St Agnes Lighthouse

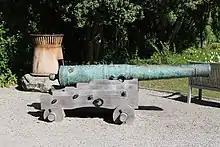
A rare surviving cresset (left) from the coal-fired lighthouse; now in Tresco Abbey Gardens.

The light was first lit on 30 October 1680; it was provided by coal burned within a brazier atop the tower. By 1756 the brazier was set within a lantern structure made up of 16 sash windows, roofed, with multiple chimneys. The lighthouse was coal fired until 1790, when it was converted to oil: twenty-one Argand lamps with reflectors, mounted on a three-sided revolving array. This 'very novel and ingenious operation' represented an innovation in optic design which was subsequently adopted in other lighthouses, including those at Cromer and Flamborough Head. In 1806 the lantern structure at the top of the tower was rebuilt (as seen today) to accommodate an enlarged three-sided revolving array of 30 lamps, each with a 21-inch reflector.